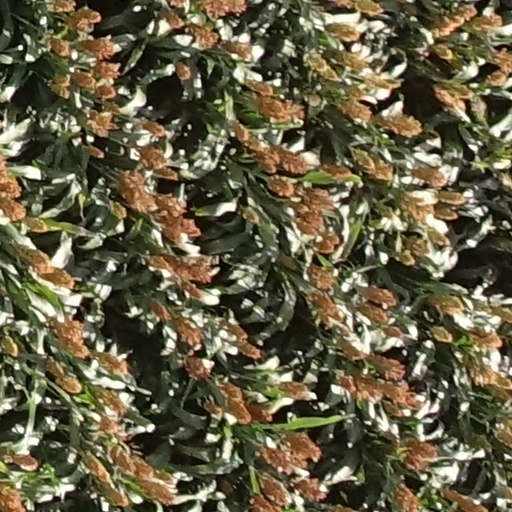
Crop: sorghum